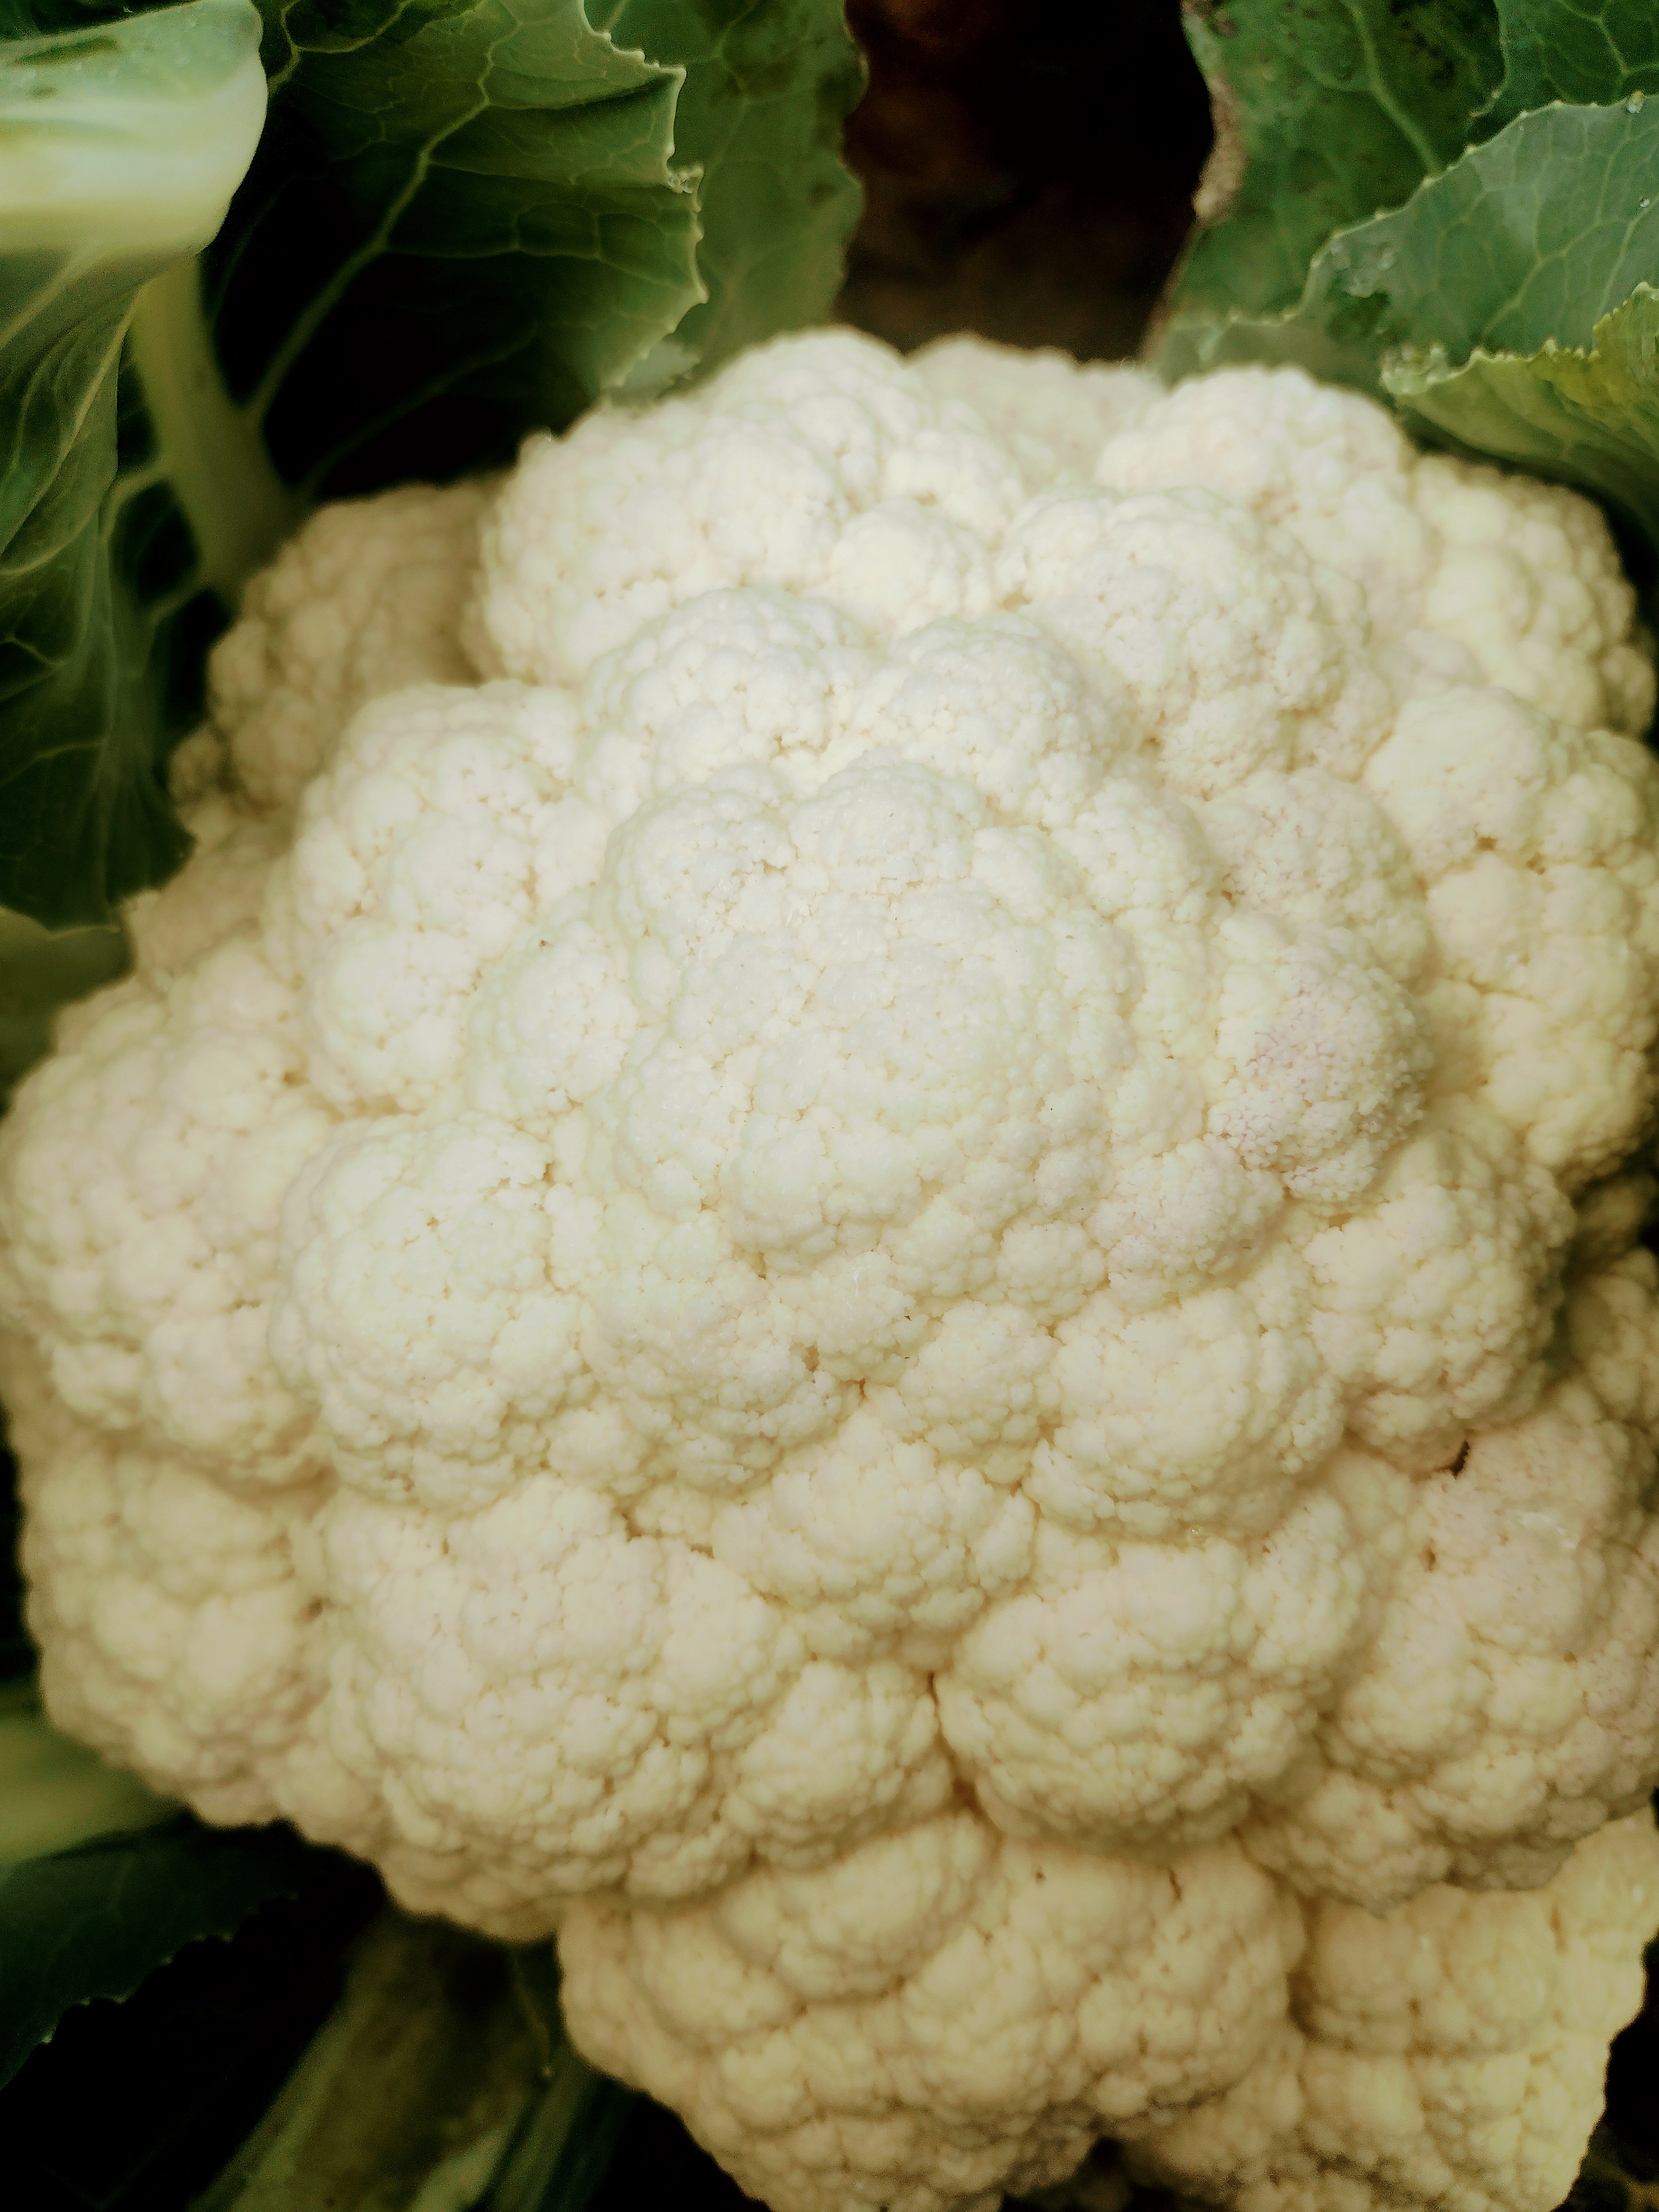
Label: No disease